Take This to Heart Records

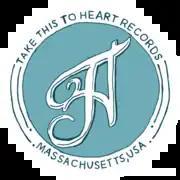
The official logo for Take This to Heart Records

Take This to Heart Records, sometimes abbreviated as TTTH or T3H, is an American independent record label.